Coastal hydrogeology

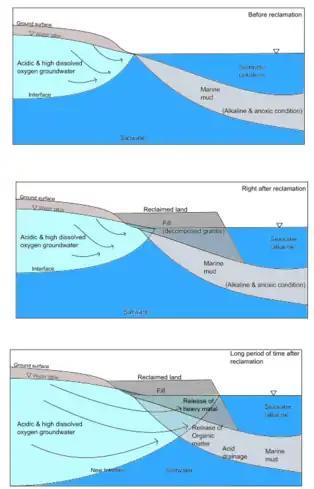
Annotated diagrams show how the physical and chemical of groundwater change before, just after and after a long period of time reclamation. Pollutants may release out and pollute the groundwater. Modified from Jiao and Post (2019)

Land-fill materials would change the equilibrium of the coastal areas. Land-fill materials interact with groundwater, seawater and marine sediments chemically and physically. Fill materials can be sand, completely weathered igneous rock or even waste. The placement of fill materials and diversity of fill materials can make the aquifer heterogeneous. It is difficult to determine the chemical change in groundwater in a general way. It depends on the fill materials.